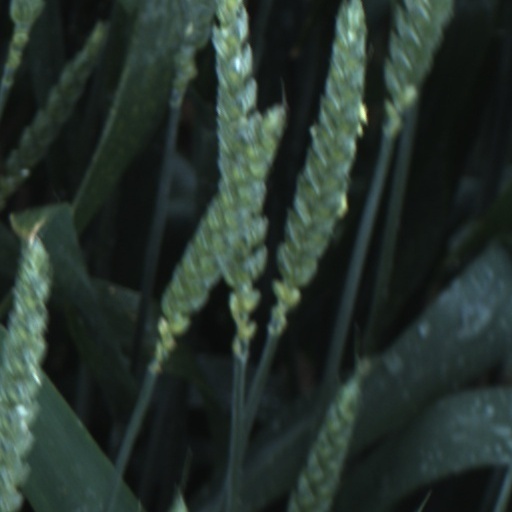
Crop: wheat